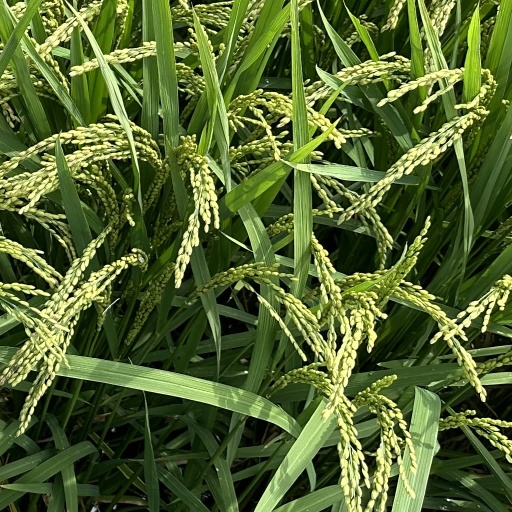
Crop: rice